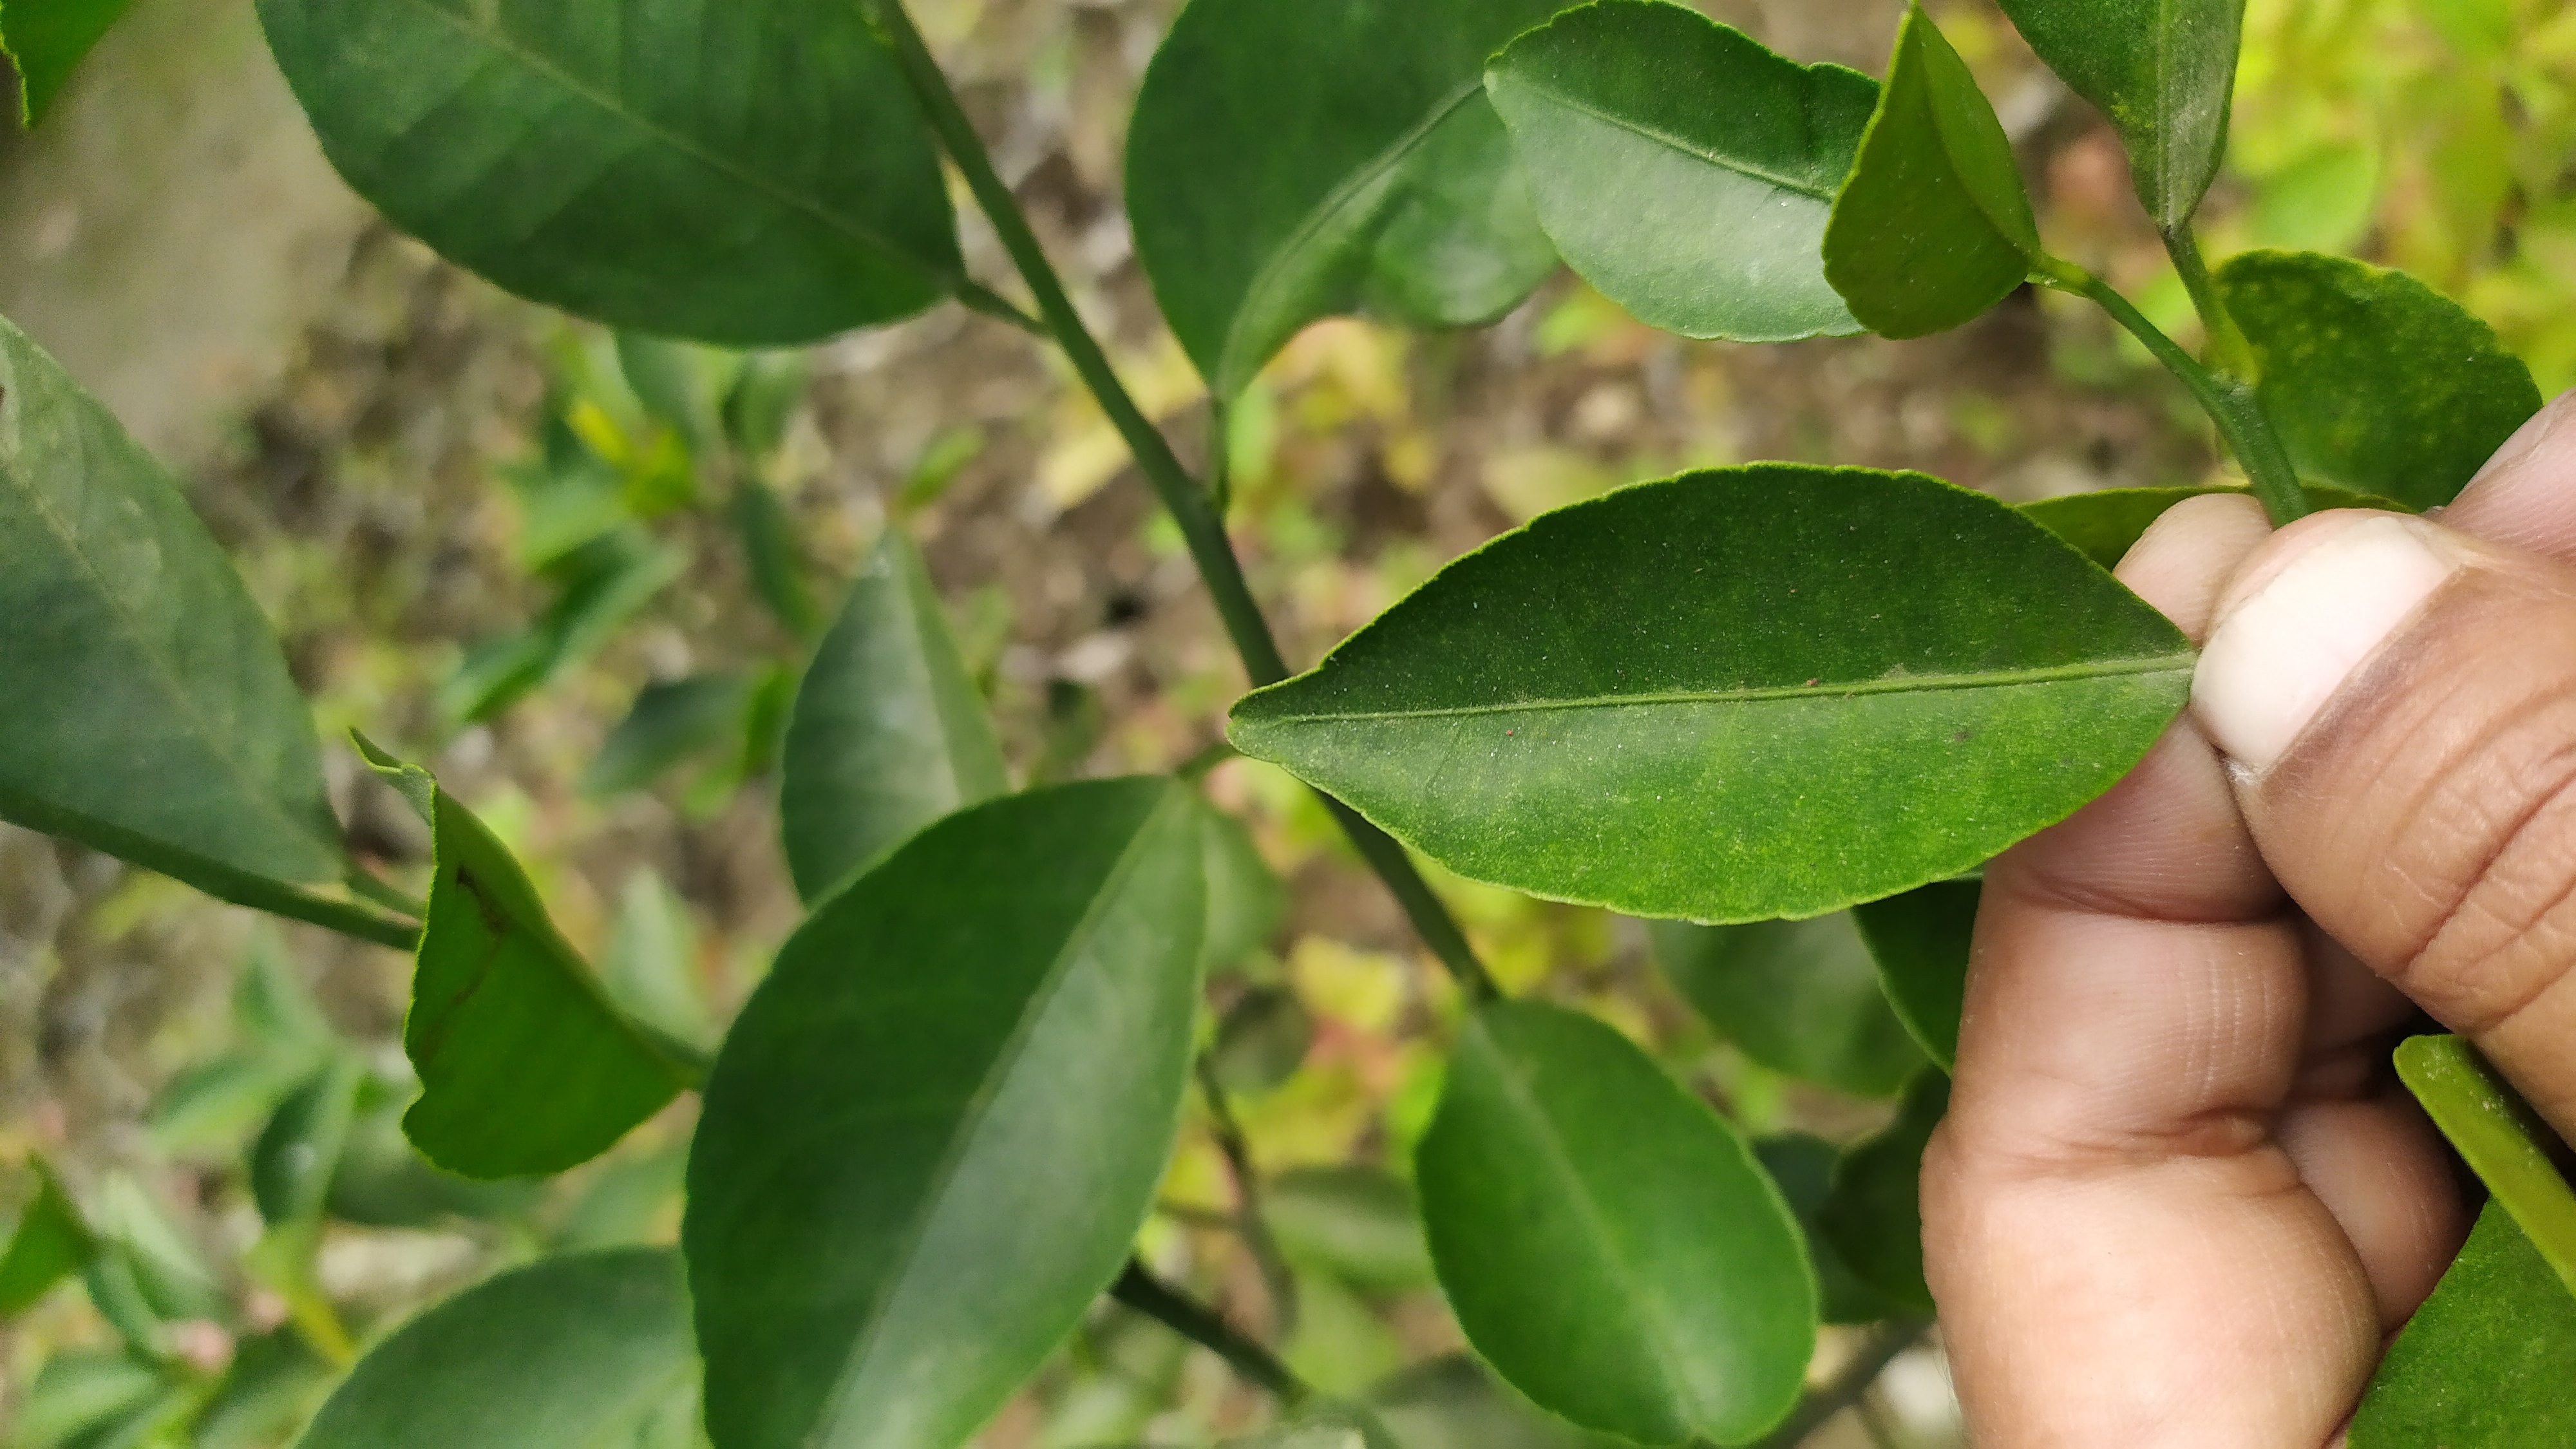
Mandarin leaf variety: China Mishti